USS Vireo (AM-52)

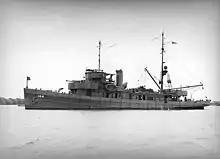
"Vireo" (AT-144) at Pearl Harbor, 20 August 1942.

Having concluded the refitting by 19 August, "Vireo" conducted post-repair trials before turning in all her mine gear on 25 August. Two days later, she got underway to escort "SS Gulf Queen" to the Fiji Islands, towing two barges. Upon her arrival at Suva on 11 September, the tug refueled, provisioned, and carried out minor repairs before heading for New Caledonia on 15 September. After arriving at Noumea five days later, on 20 September 1942, she commenced harbor operations under the control of Commander, Amphibious Forces, South Pacific (AmphibForSoPac). In accordance with verbal orders from ComAmphibForSoPac, "Vireo's" crew set about making camouflage nets and painting the ship green in preparation for her next assignment.